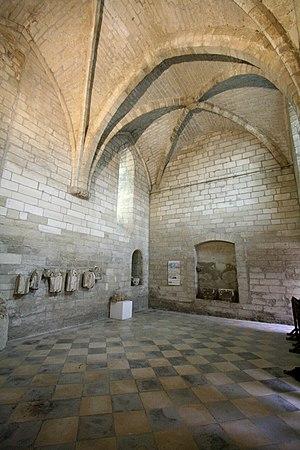
Salle du chapitre ou salle capitulaire de la chartreuse du Val de Bénédiction.
La chartreuse Notre-Dame-du-Val-de-Bénédiction est une ancienne chartreuse datant du Moyen Âge, située à Villeneuve-lès-Avignon, dans le département du Gard en région Occitanie.